Silesian Autonomy Movement

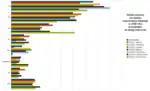
The results of the elections in Polish local election 2006, divided into committees and constituencies

The main representative of the party and its ideology is Jerzy Gorzelik, known for his controversial statements regarding the historical relations between Silesia and Poland. One of his most known statements include "To give Poland Silesia is like giving a monkey a watch, and after eighty years one can see that the monkey broke the watch." (paraphrase of a statement by David Lloyd George from Paris Peace Conference) and "I am a Silesian, not a Pole, and I have not pledged to Poland, so I have not betrayed her and I do not feel obliged to be loyal to this country." Gorzelik describes the party as being "between" nationalism and regionalism, condemning ethnic nationalism in the sense of a "perennial vision of the nation as a community shaped by the forces of history", emphasising party's belief in a "strictly modern and voluntarist nationalism" instead.